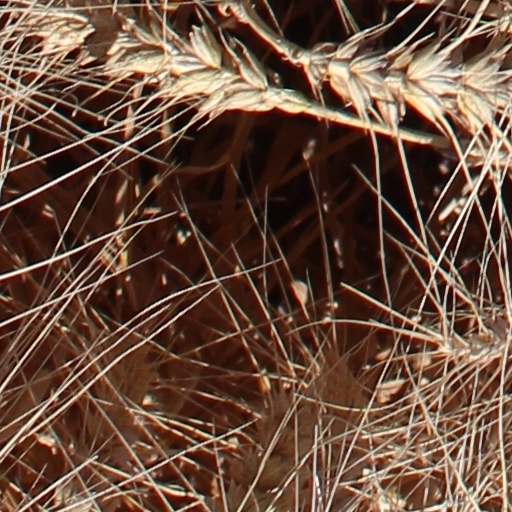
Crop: wheat